Parking restrictions in the United Kingdom

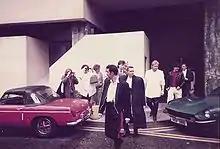
Cars illegally parked on double yellow lines

A single yellow line is a road marking that is present on the side of the carriageway in the United Kingdom. It indicates that parking or waiting at that roadside is prohibited at certain times of day. The exact times vary by area and are indicated by signs at the roadside, or by Controlled Parking Zone entry signs. Stopping to load and to pick up or set down passengers is generally allowed unless additional restrictions apply.